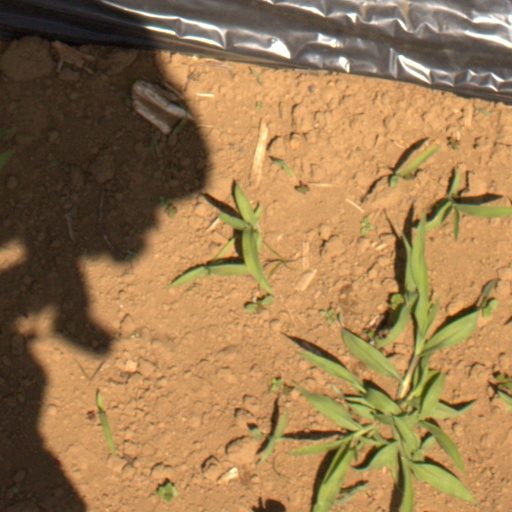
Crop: Jerusalem artichoke